911 (emergency telephone number)

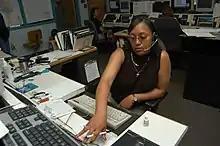
A dispatcher takes an emergency call at the Jackson, Tennessee, 9-1-1 Dispatch Center.

911, sometimes written , is an emergency telephone number for Argentina, Canada, Ecuador, the Dominican Republic, Fiji, Jordan, Mexico, Pakistan, Maldives, Palau, Panama, Iraq, the Philippines, Sint Maarten, the United States, and Uruguay, as well as the North American Numbering Plan (NANP), one of eight N11 codes. Like other emergency numbers, dialing 911 for purposes other than reporting an emergency is a crime in most jurisdictions. Penalties for abuse or misuse of 911 can range from probation or community service to fines and jail time. Offenders can also be ordered to undergo counseling and have their use of telephones restricted or suspended for a period of time as a condition of probation.